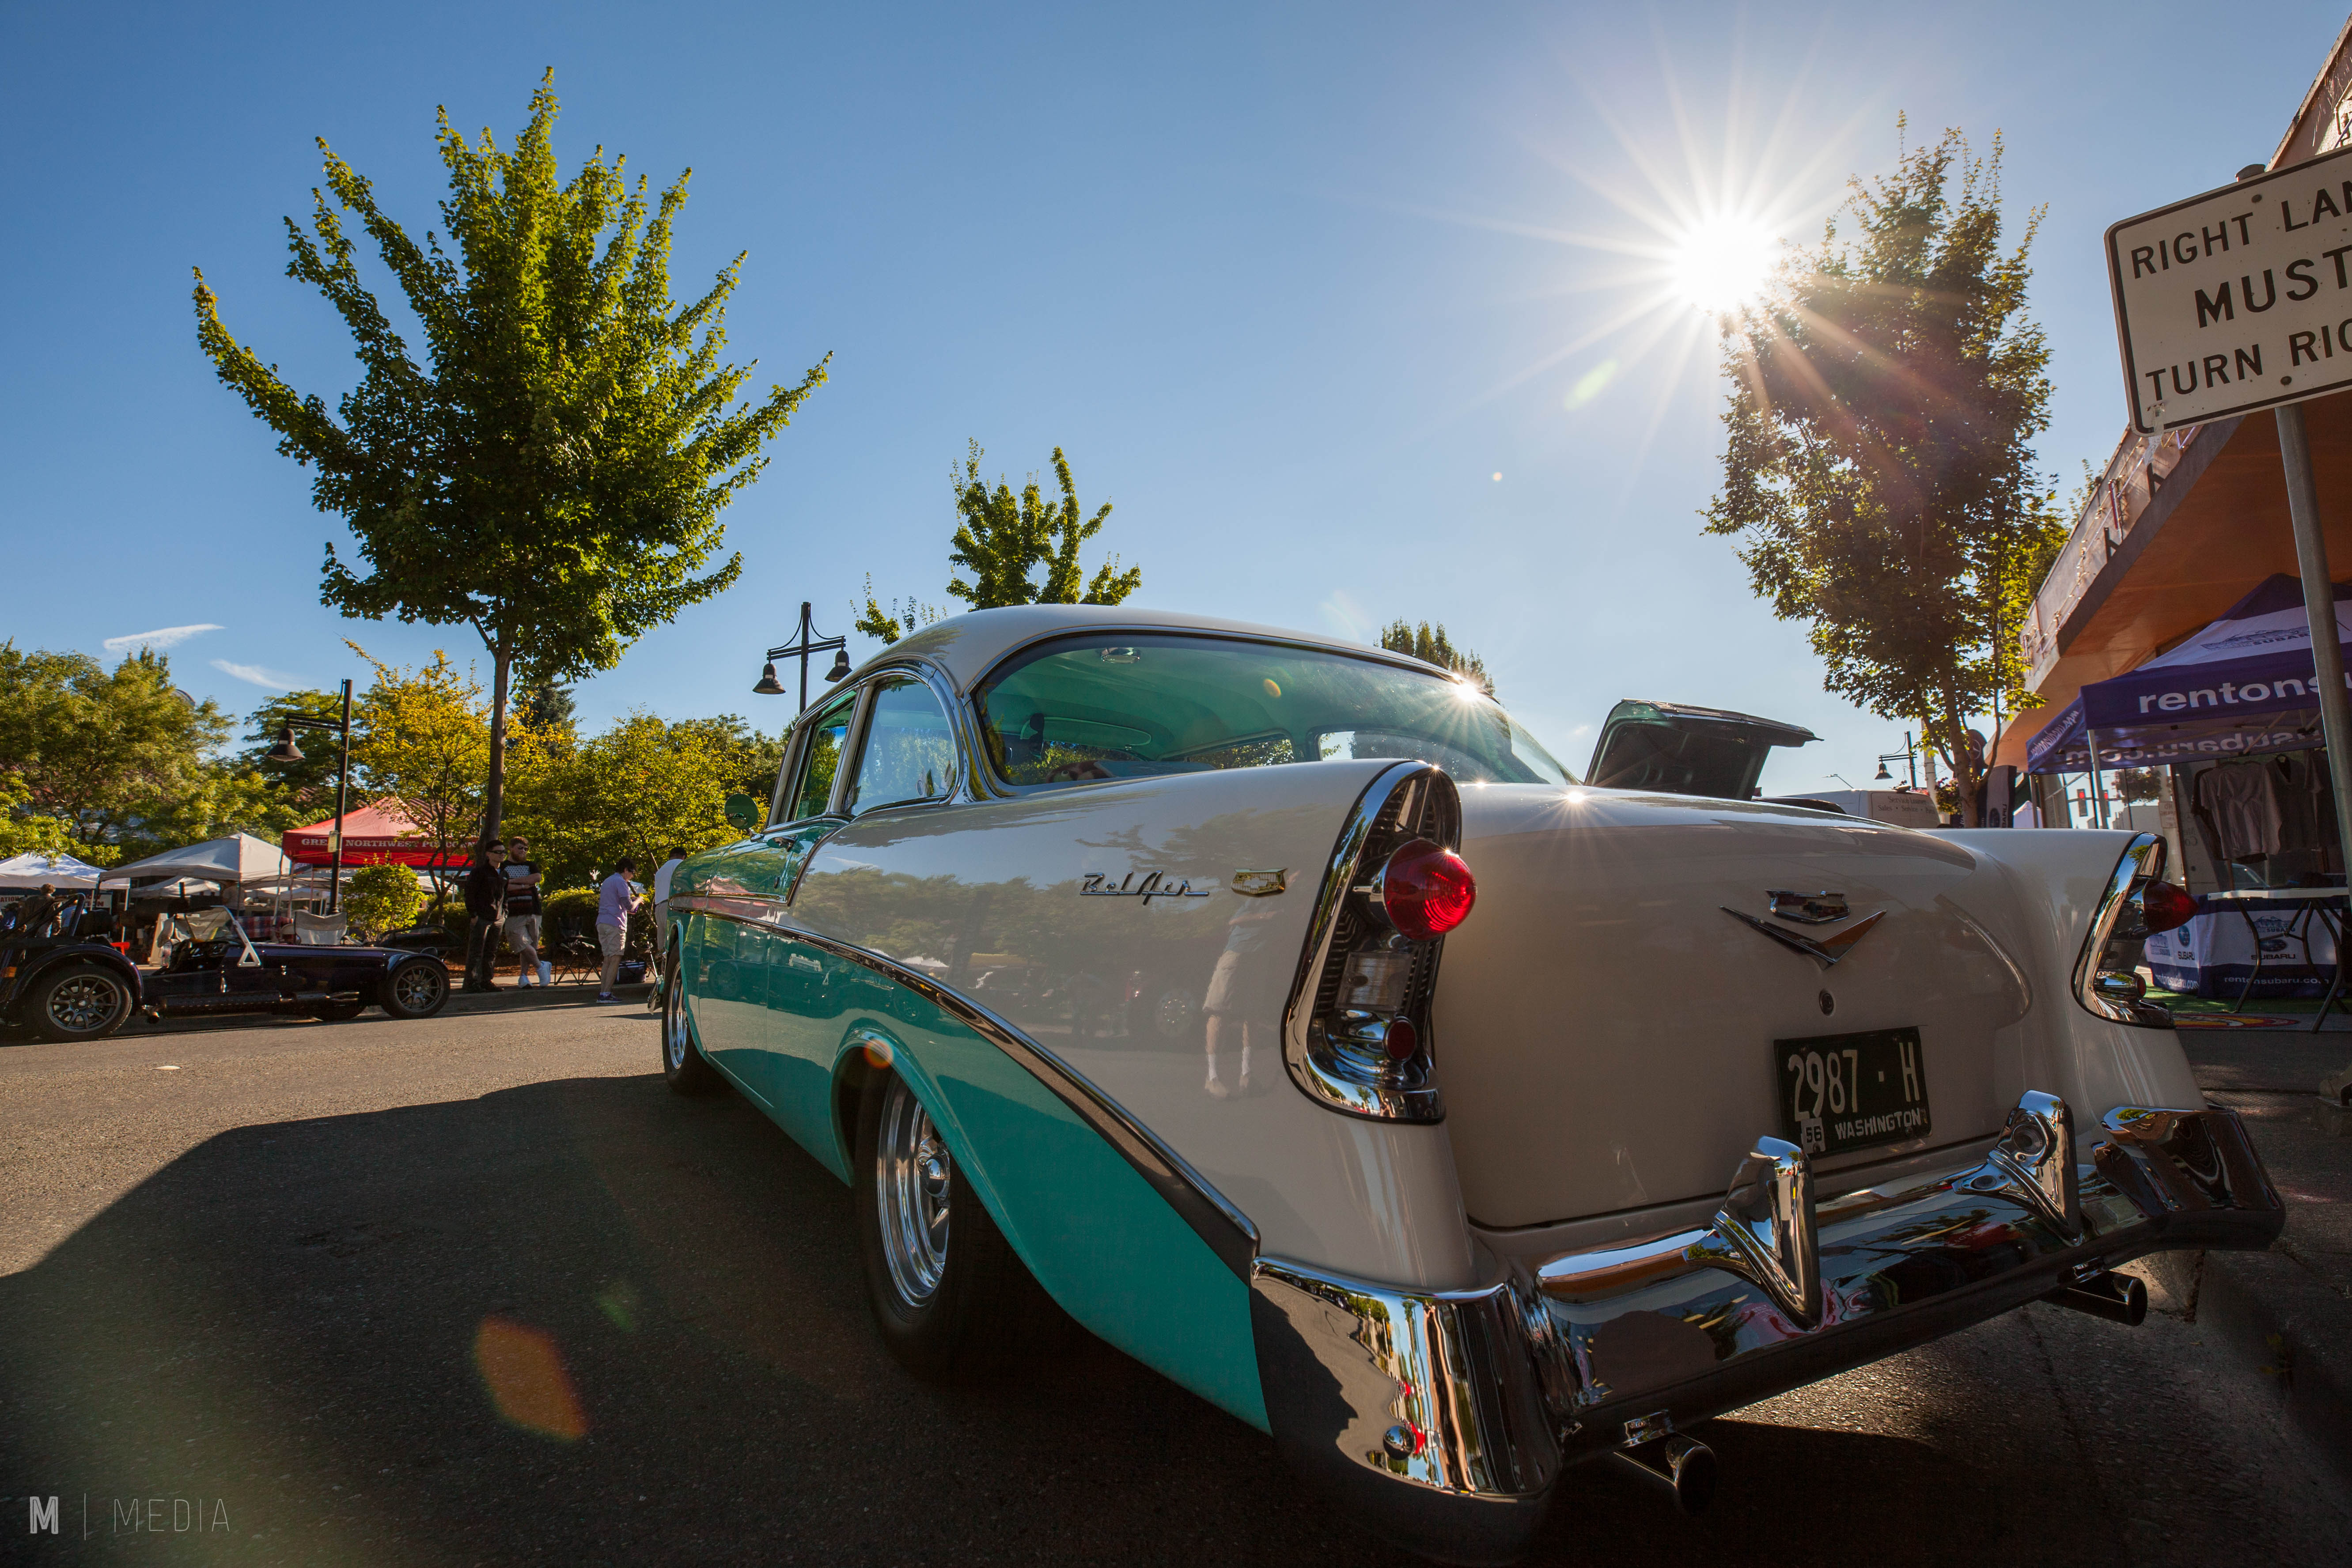
land vehicle, car, motor vehicle, classic, vehicle, full size car, green, vehicle door, blue, automotive design, classic car, automotive exterior, hardtop, custom car, vintage car, antique car, automotive lighting, automotive wheel system, coupe, bumper, sedan, road